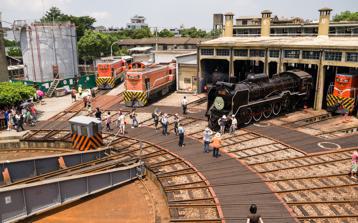
Building: Changhua Roundhouse
Country: Taiwan
Year built: 1922
Railway roundhouse in Changhua City, Changhua County, Taiwan Changhua Roundhouse Native name 彰化扇形車庫 ( Chinese ) Changhua Roundhouse and its turntable seen from the observation deck Type Railway roundhouse Location Changhua City , Taiwan Coordinates 24°05′08″N 120°32′24″E / 24.0855°N 120.5401°E / 24.0855; 120.5401 Built October 1922 Visitors Around 350,000 (in 2019) Owner Taiwan Railway Administration Changhua Roundhouse ( Chinese : 彰化扇形車庫 ; pinyin : Zhānghuà Shànxíng Chēkù ) is a railway roundhouse operated by the Taiwan Railway Administration (TRA) in Changhua City , Changhua County , Taiwan . The roundhouse is located directly north of Changhua railway station . Built in 1922, it is the only surviving railway roundhouse in Taiwan. Overview Changhua Roundhouse is composed of twelve stalls for trains surrounding a turntable . The roundhouse is still operational and houses many historical trains on a rotating basis: as of October 2020, the roundhouse currently displays two steam locomotives: CK124, a CK120 locomotive, and DT668, a DT650 locomotive. Changhua Roundhouse is still operational and is used for maintenance of locomotives, but visitors are allowed to enter for free. History Changhua Roundhouse was completed in October 1922 ( Taishō 11) during Japan's rule over Taiwan , and its opening coincided with the Coastal Line section ( Zhunan to Changhua) of the West Coast Line . Originally, the building had six stalls; this was increased to eight stalls in 1923, ten stalls in 1924, and twelve stalls in 1933. Allied forces bombed the roundhouse during World War II , causing damage to stalls 5 and 6. With the introduction of the R20 diesel locomotive in 1970, stalls 1 to 7 were fitted with platforms for their maintenance. Then, when the E100 electric locomotive arrived in 1980, stalls 1 and 2 were also fitted to support maintenance for electric trains. Originally, Taiwan had five other railway roundhouses, but all of the other ones were demolished. In 1994, Changhua Roundhouse was also planned to be demolished to build a larger depot, but due to local pushback, the plan was never carried out. The depot was built south of Changhua railway station instead. On 25 October 2000, Changhua Roundhouse was protected as a county-designated monument. The rationale highlighted the building's "unique architecture" and "significance in Taiwanese railway history". In 2015, the Changhua County Government proposed elevating the train tracks running through Changhua City, which would cut off the Roundhouse from the rest of the railway network. References